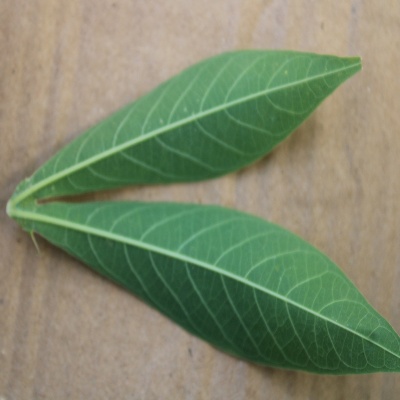
Crop: Cassava
Condition: healthy